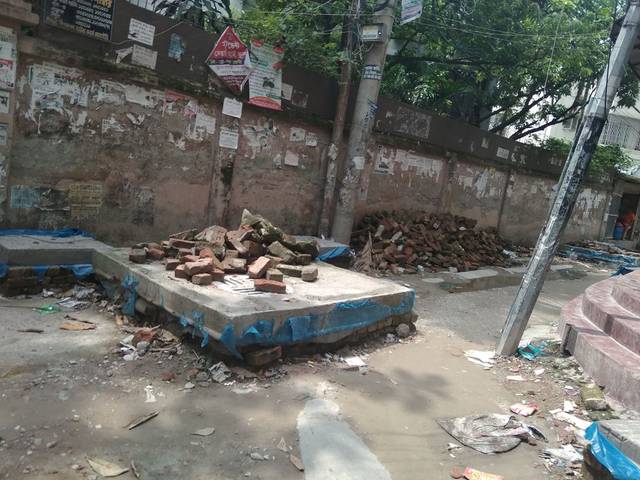
Region: Bangladesh
Coordinates: 23.802, 90.367